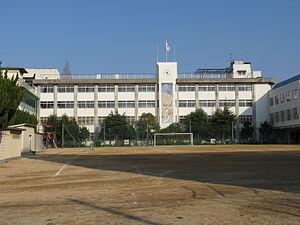
Les hagwons sont des établissements privés scolaires d’aide à l’étude très coûteux en Corée du Sud, où des tuteurs préparent les élèves pour les rendre plus performants et compétitifs, surtout en mathématiques, en anglais et en sciences, en vue du suneung. Son obtention avec les meilleures notes permet en effet d'être admis dans les trois meilleurs universités du pays : l'université nationale de Séoul, l'université de Corée, et l'université Yonsei, ce qui leur ouvrira toutes les portes dans leur vie professionnelle. Les enfants de tous âges fréquentent un hagwon, même ceux de maternelle. Il n'est pas rare que les écoliers soient inscrits à plusieurs hagwon en même temps qui leur enseignent des matières différentes, en plus de leur fréquentation scolaire normale, et ils y restent souvent jusqu'à 22 heures, même plus tard parfois. Beaucoup de hagwons ont aussi des adultes en tant qu'étudiants, en particulier ceux qui se consacrent à l'enseignement de l'anglais.